2021 Kabul airlift

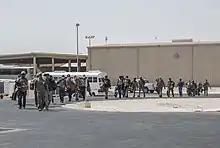
US embassy staff arriving in Al Udeid Air Base in Qatar from Afghanistan on 15 August 2021

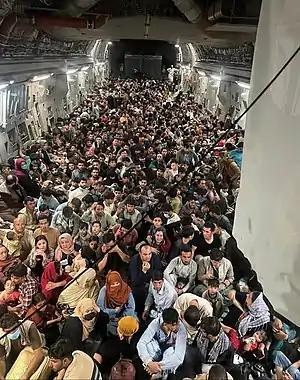
A C-17 evacuating 823 passengers out of Kabul on 15 August

Following the Afghan peace process, the Trump administration and Taliban signed the Doha Agreement in February 2020. Accordingly, the US agreed to withdraw all US forces from Afghanistan by 1 May 2021. The Taliban failed to honor most of its pledges in the agreement. Nonetheless, the Biden administration decided to continue with the planned withdrawal, although it pushed back the completion date first to 11 September 2021 and then to 31 August 2021.